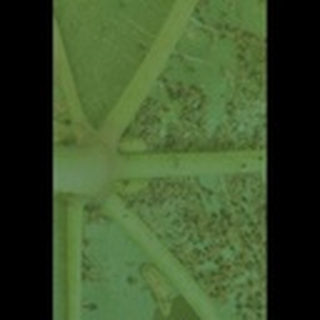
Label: cotton_aphids